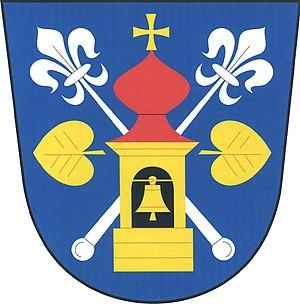
Dlouhá Lhota est une commune du district de Mladá Boleslav, dans la région de Bohême-Centrale, en Tchéquie. Sa population s'élevait à 446 habitants en 2020.